Dawn Eilenberger

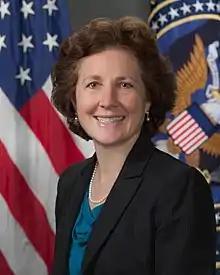

Dawn Eilenberger became the Deputy Director of National Intelligence in April 2017. Previously she was the Assistant Director of National Intelligence for Policy & Strategy, Office of the Director of National Intelligence (ODNI). In this role, she oversees the formulation and implementation of Intelligence community (IC)-wide policy and strategy on the full range of intelligence issues, including collection, analysis, requirements, management and information sharing, and provides leadership for ODNI and IC initiatives on information sharing and the closure and disposition of detainees at the Guantanamo Bay detention camp.